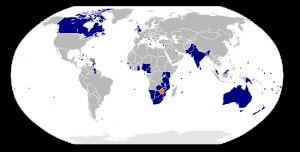
Le Commonwealth est une association volontaire de 53 États souverains.